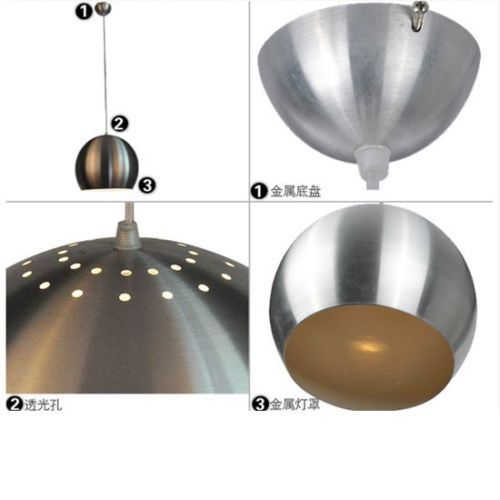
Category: lamp